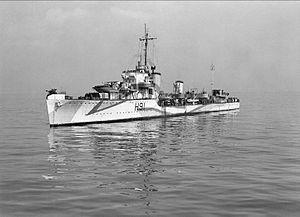
Le HMS Bulldog est un destroyer de classe B de la Royal Navy qui servit durant la Seconde Guerre mondiale dans le 3ᵉ groupe d'escorte.
La Classe B est un groupe de 9 destroyers de la Royal Navy commandé dans le cadre de programmation navale de 1928.